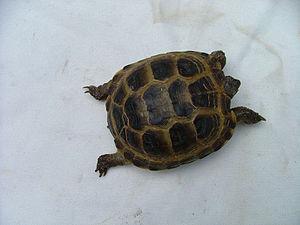
Testudo horsfieldii, la Tortue de Horsfield, est une espèce de tortues de la famille des Testudinidae. Elle est aussi appelée Tortue russe ou Tortue des steppes.